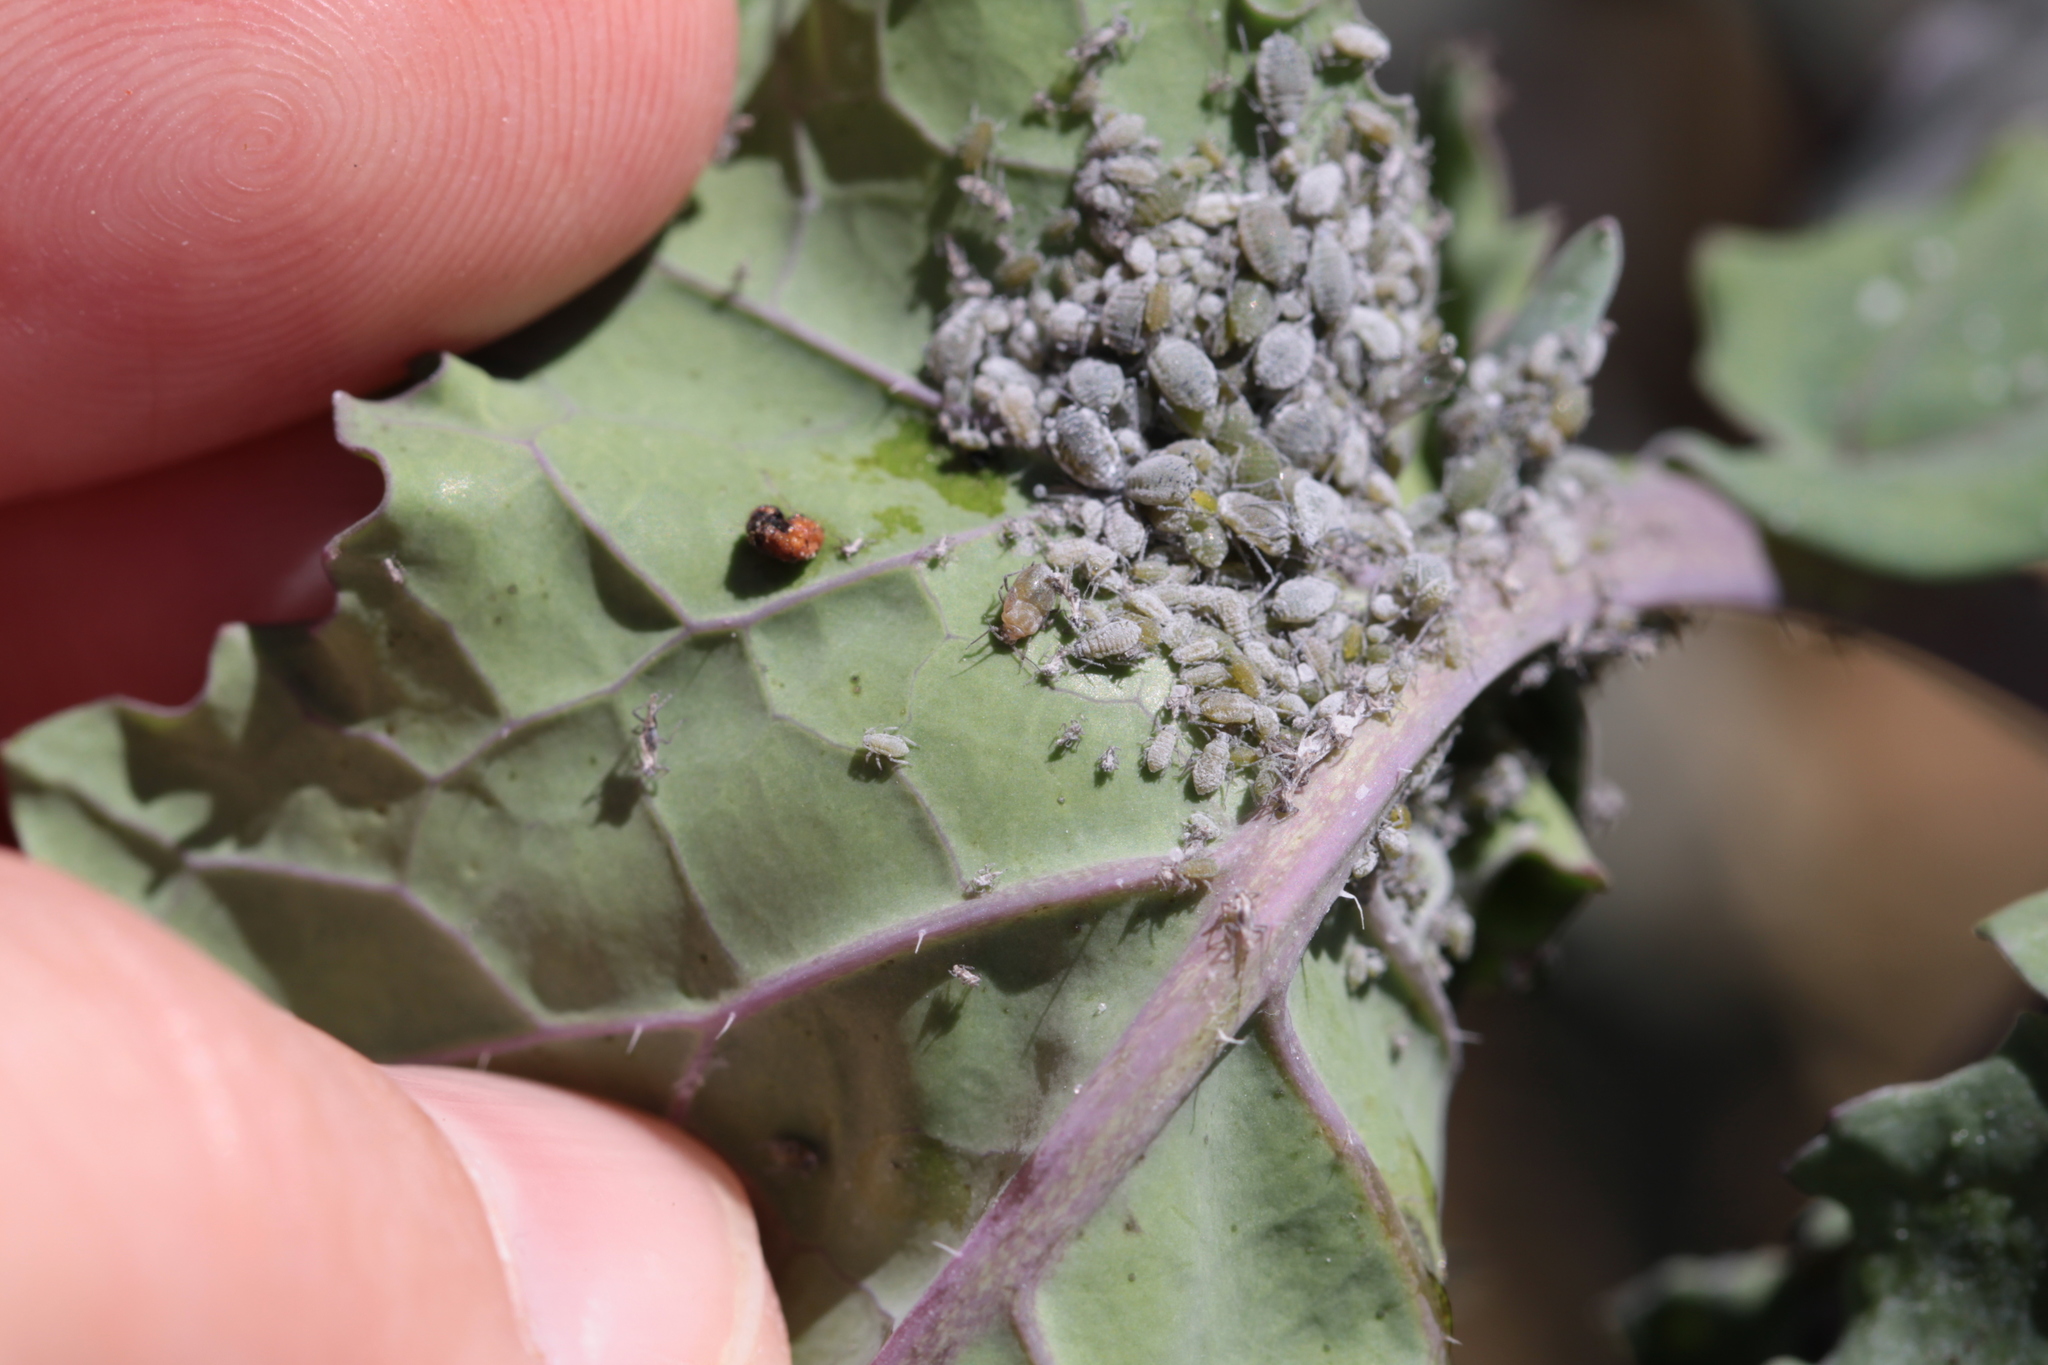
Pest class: cabbage_aphid